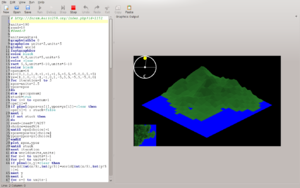
Basic-256 est un interpréteur de code BASIC et un environnement de développement intégré destiné à l'apprentissage de la programmation aux jeunes enfants. Le projet a démarré en 2007 inspiré par l'article américain « Pourquoi Johnny ne peut pas coder » de David Brin. Son principal objectif est de fournir un environnement simple et complet pour les élèves des écoles primaires et secondaires afin de leur apprendre des rudiments de programmation informatique.